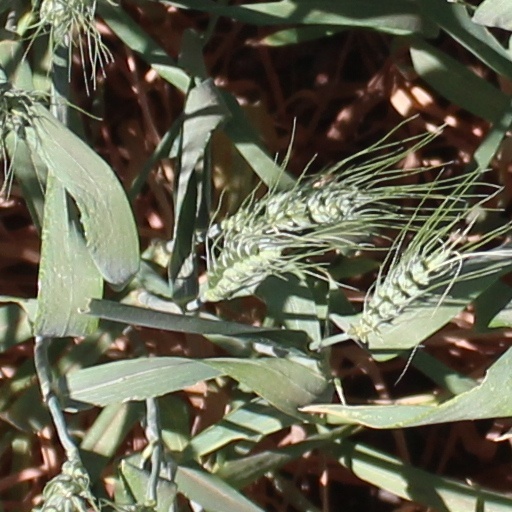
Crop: wheat